André Poniatowski

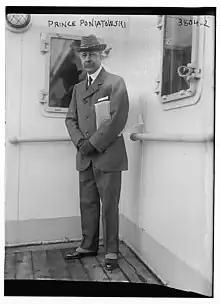
Prince Poniatowski, 1916

Prince Louis Léopold Charles Marie "André" Poniatowski (24 January 1864 – 8 March 1954), was a Polish nobleman, member of the House of Poniatowski who became a prominent French financier and industrialist.